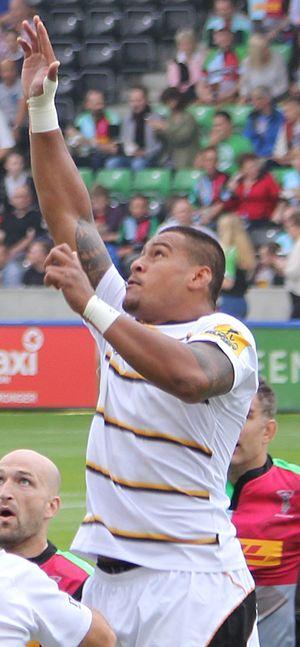
Nathan Hughes, né le 10 juin 1991 à Lautoka, est un joueur de rugby à XV international anglais d'origine fidjienne jouant avec les Bristol Bears en Aviva Premiership, et évoluant principalement au poste de troisième ligne centre.